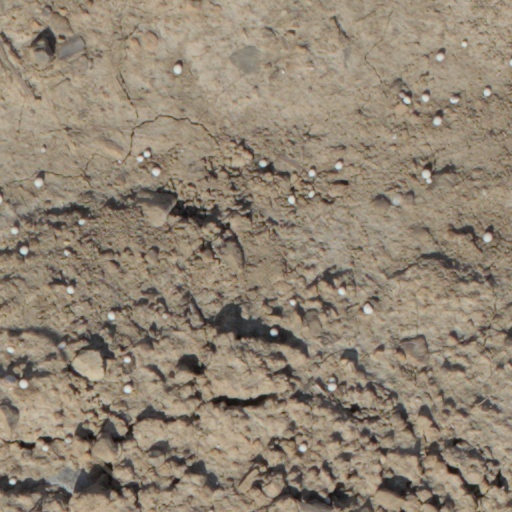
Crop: wheat